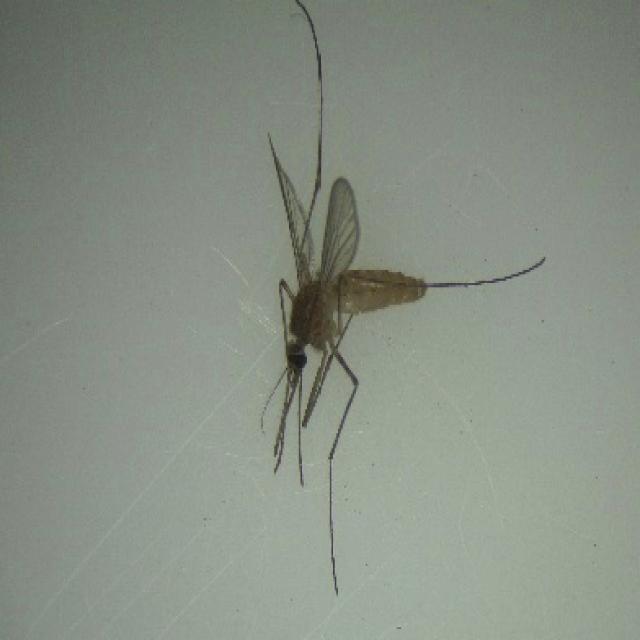
Species: culex_pipiens